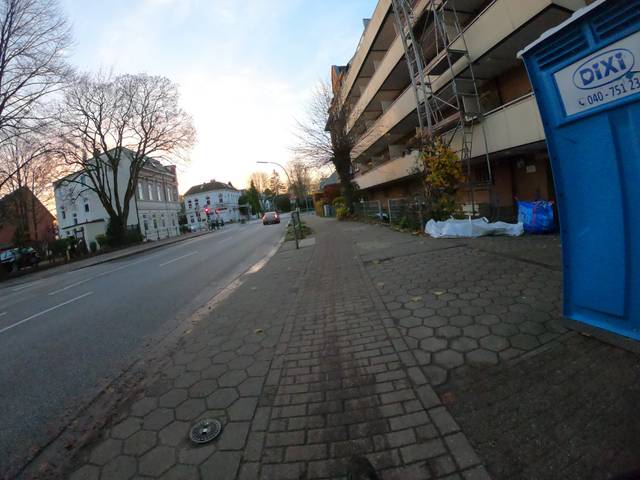
Region: Germany
Coordinates: 53.597, 9.934